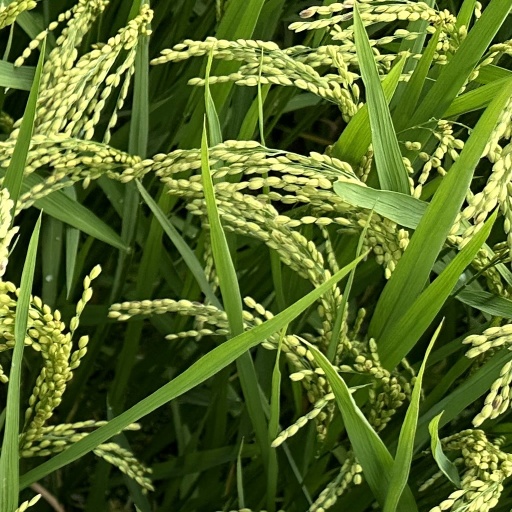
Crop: rice